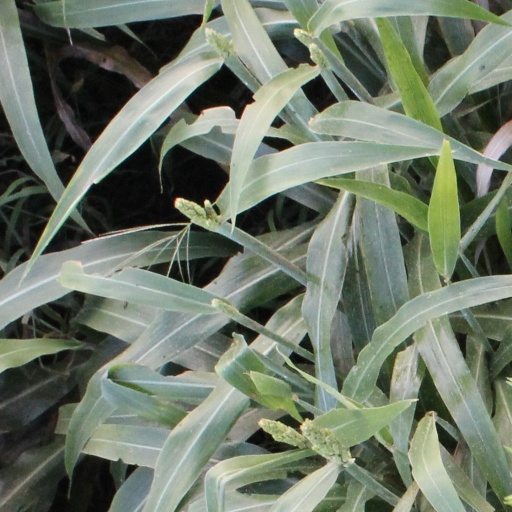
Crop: sorghum